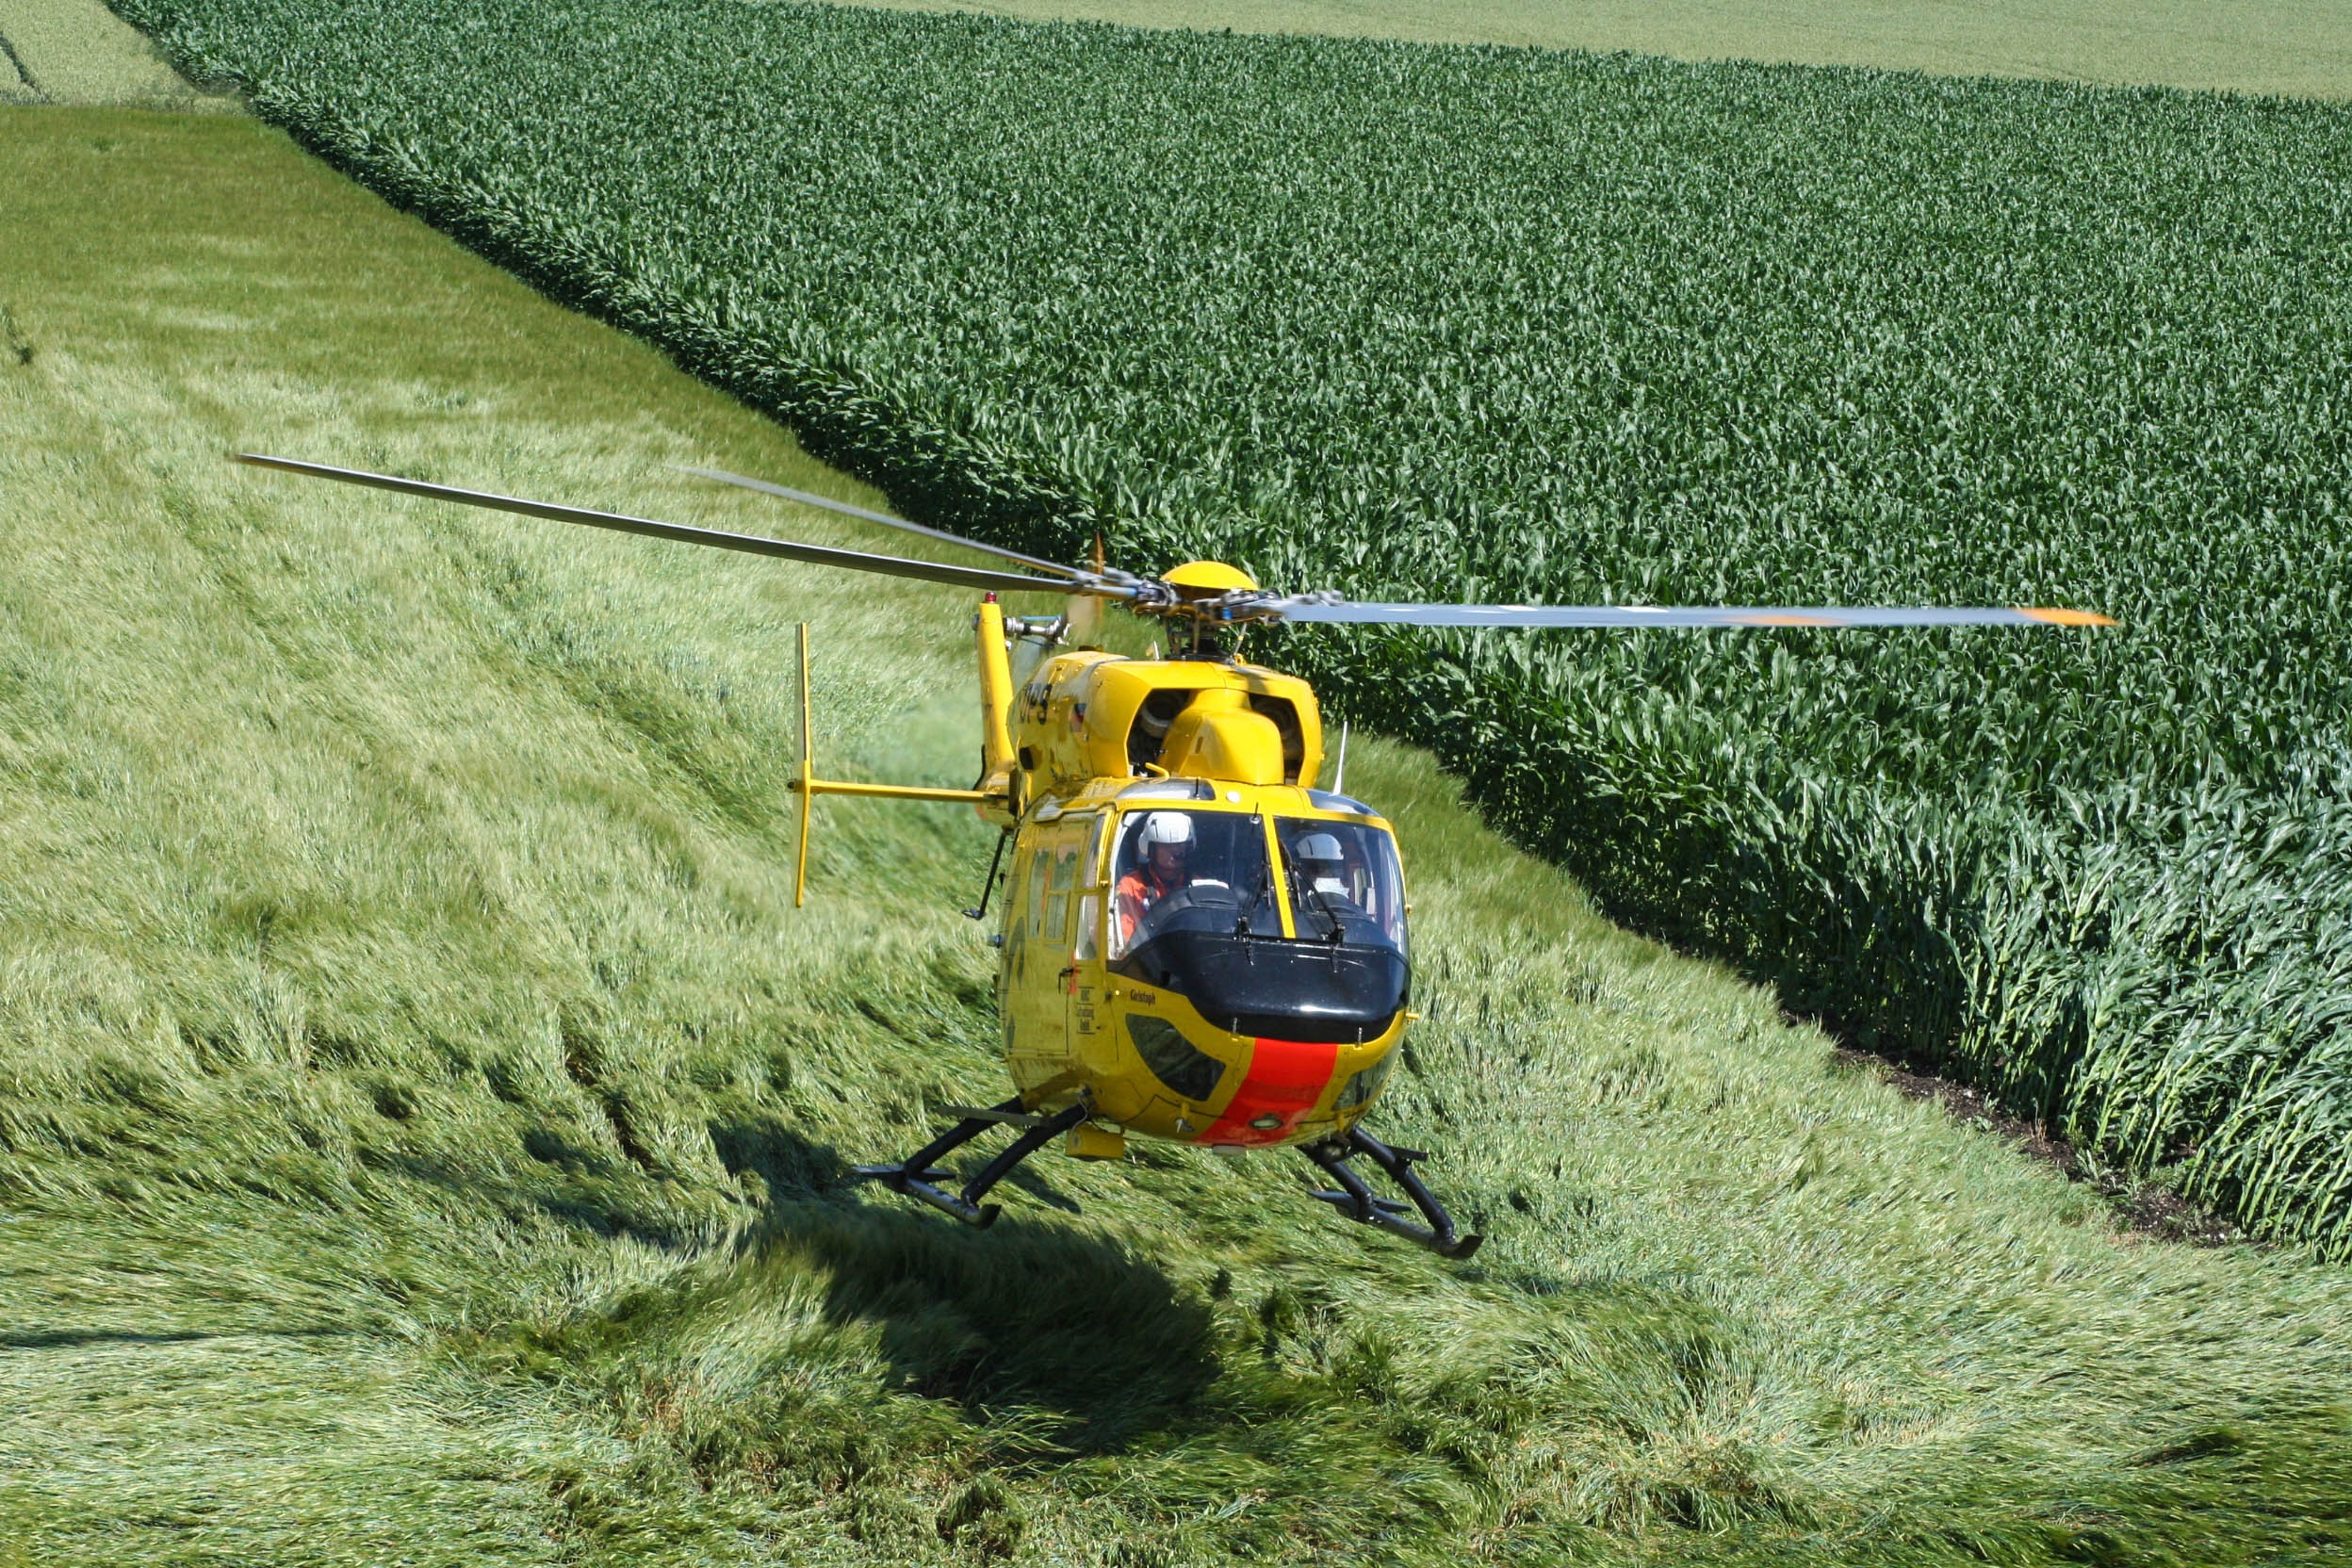
grass, field, lawn, fly, aircraft, vehicle, crop, agriculture, helicopter, use, landing, rescue, adac, rescue helicopter, doctor on call, ambulance service, air rescue, accident rescue, ambulance helicopter, rescue flight monitors, atmosphere of earth, christophorus